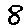
Label: 8